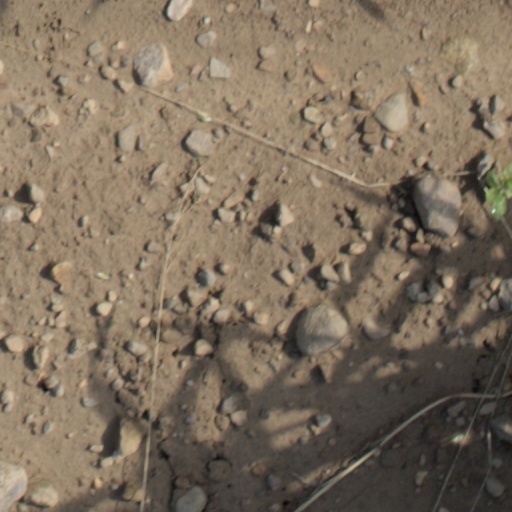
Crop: wheat